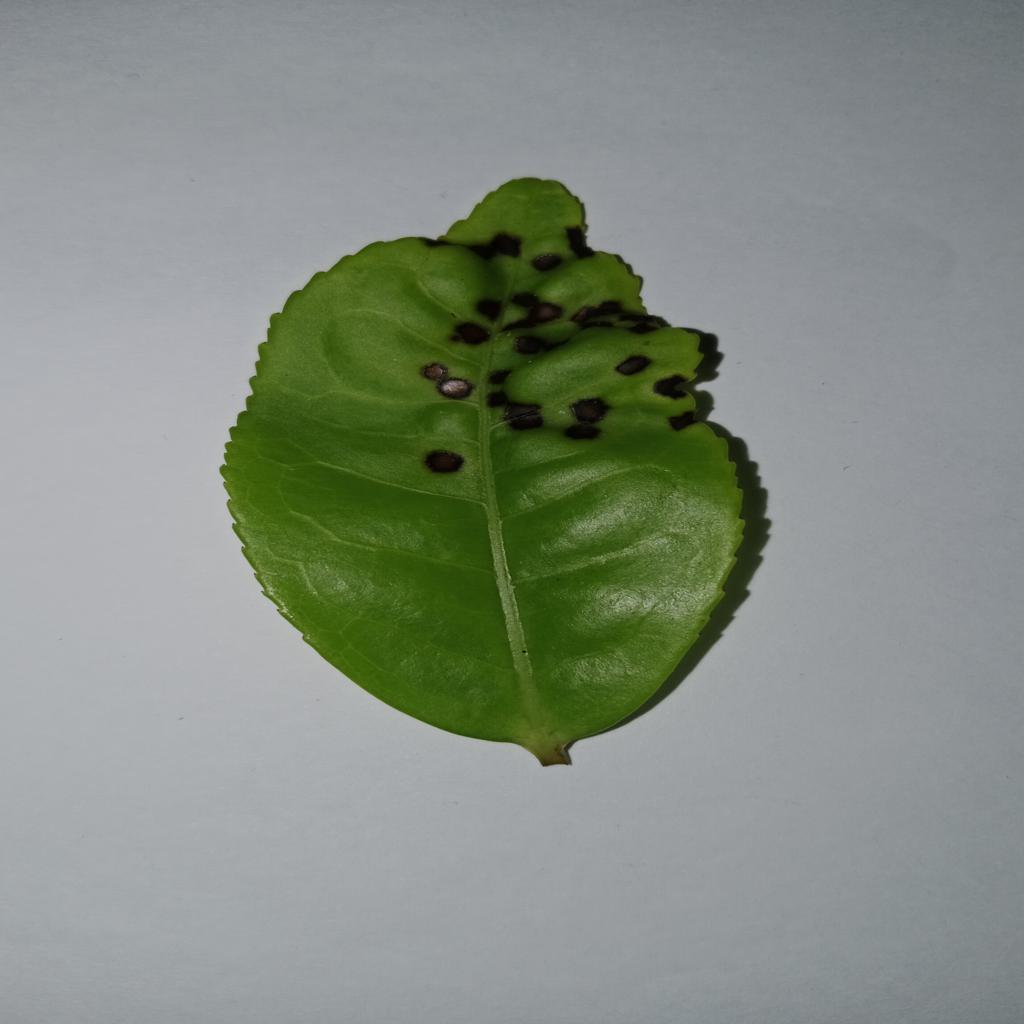
Label: Tea red scab